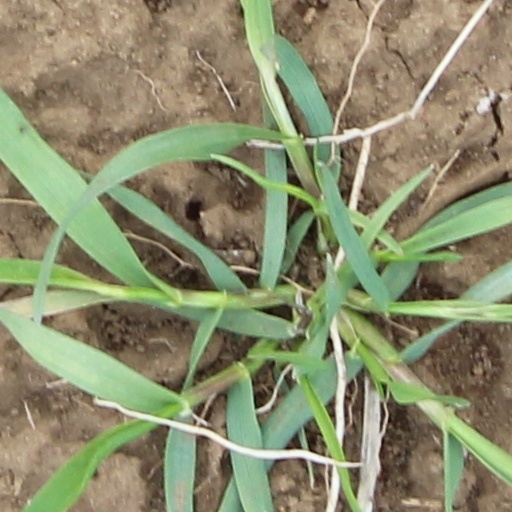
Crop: wheat